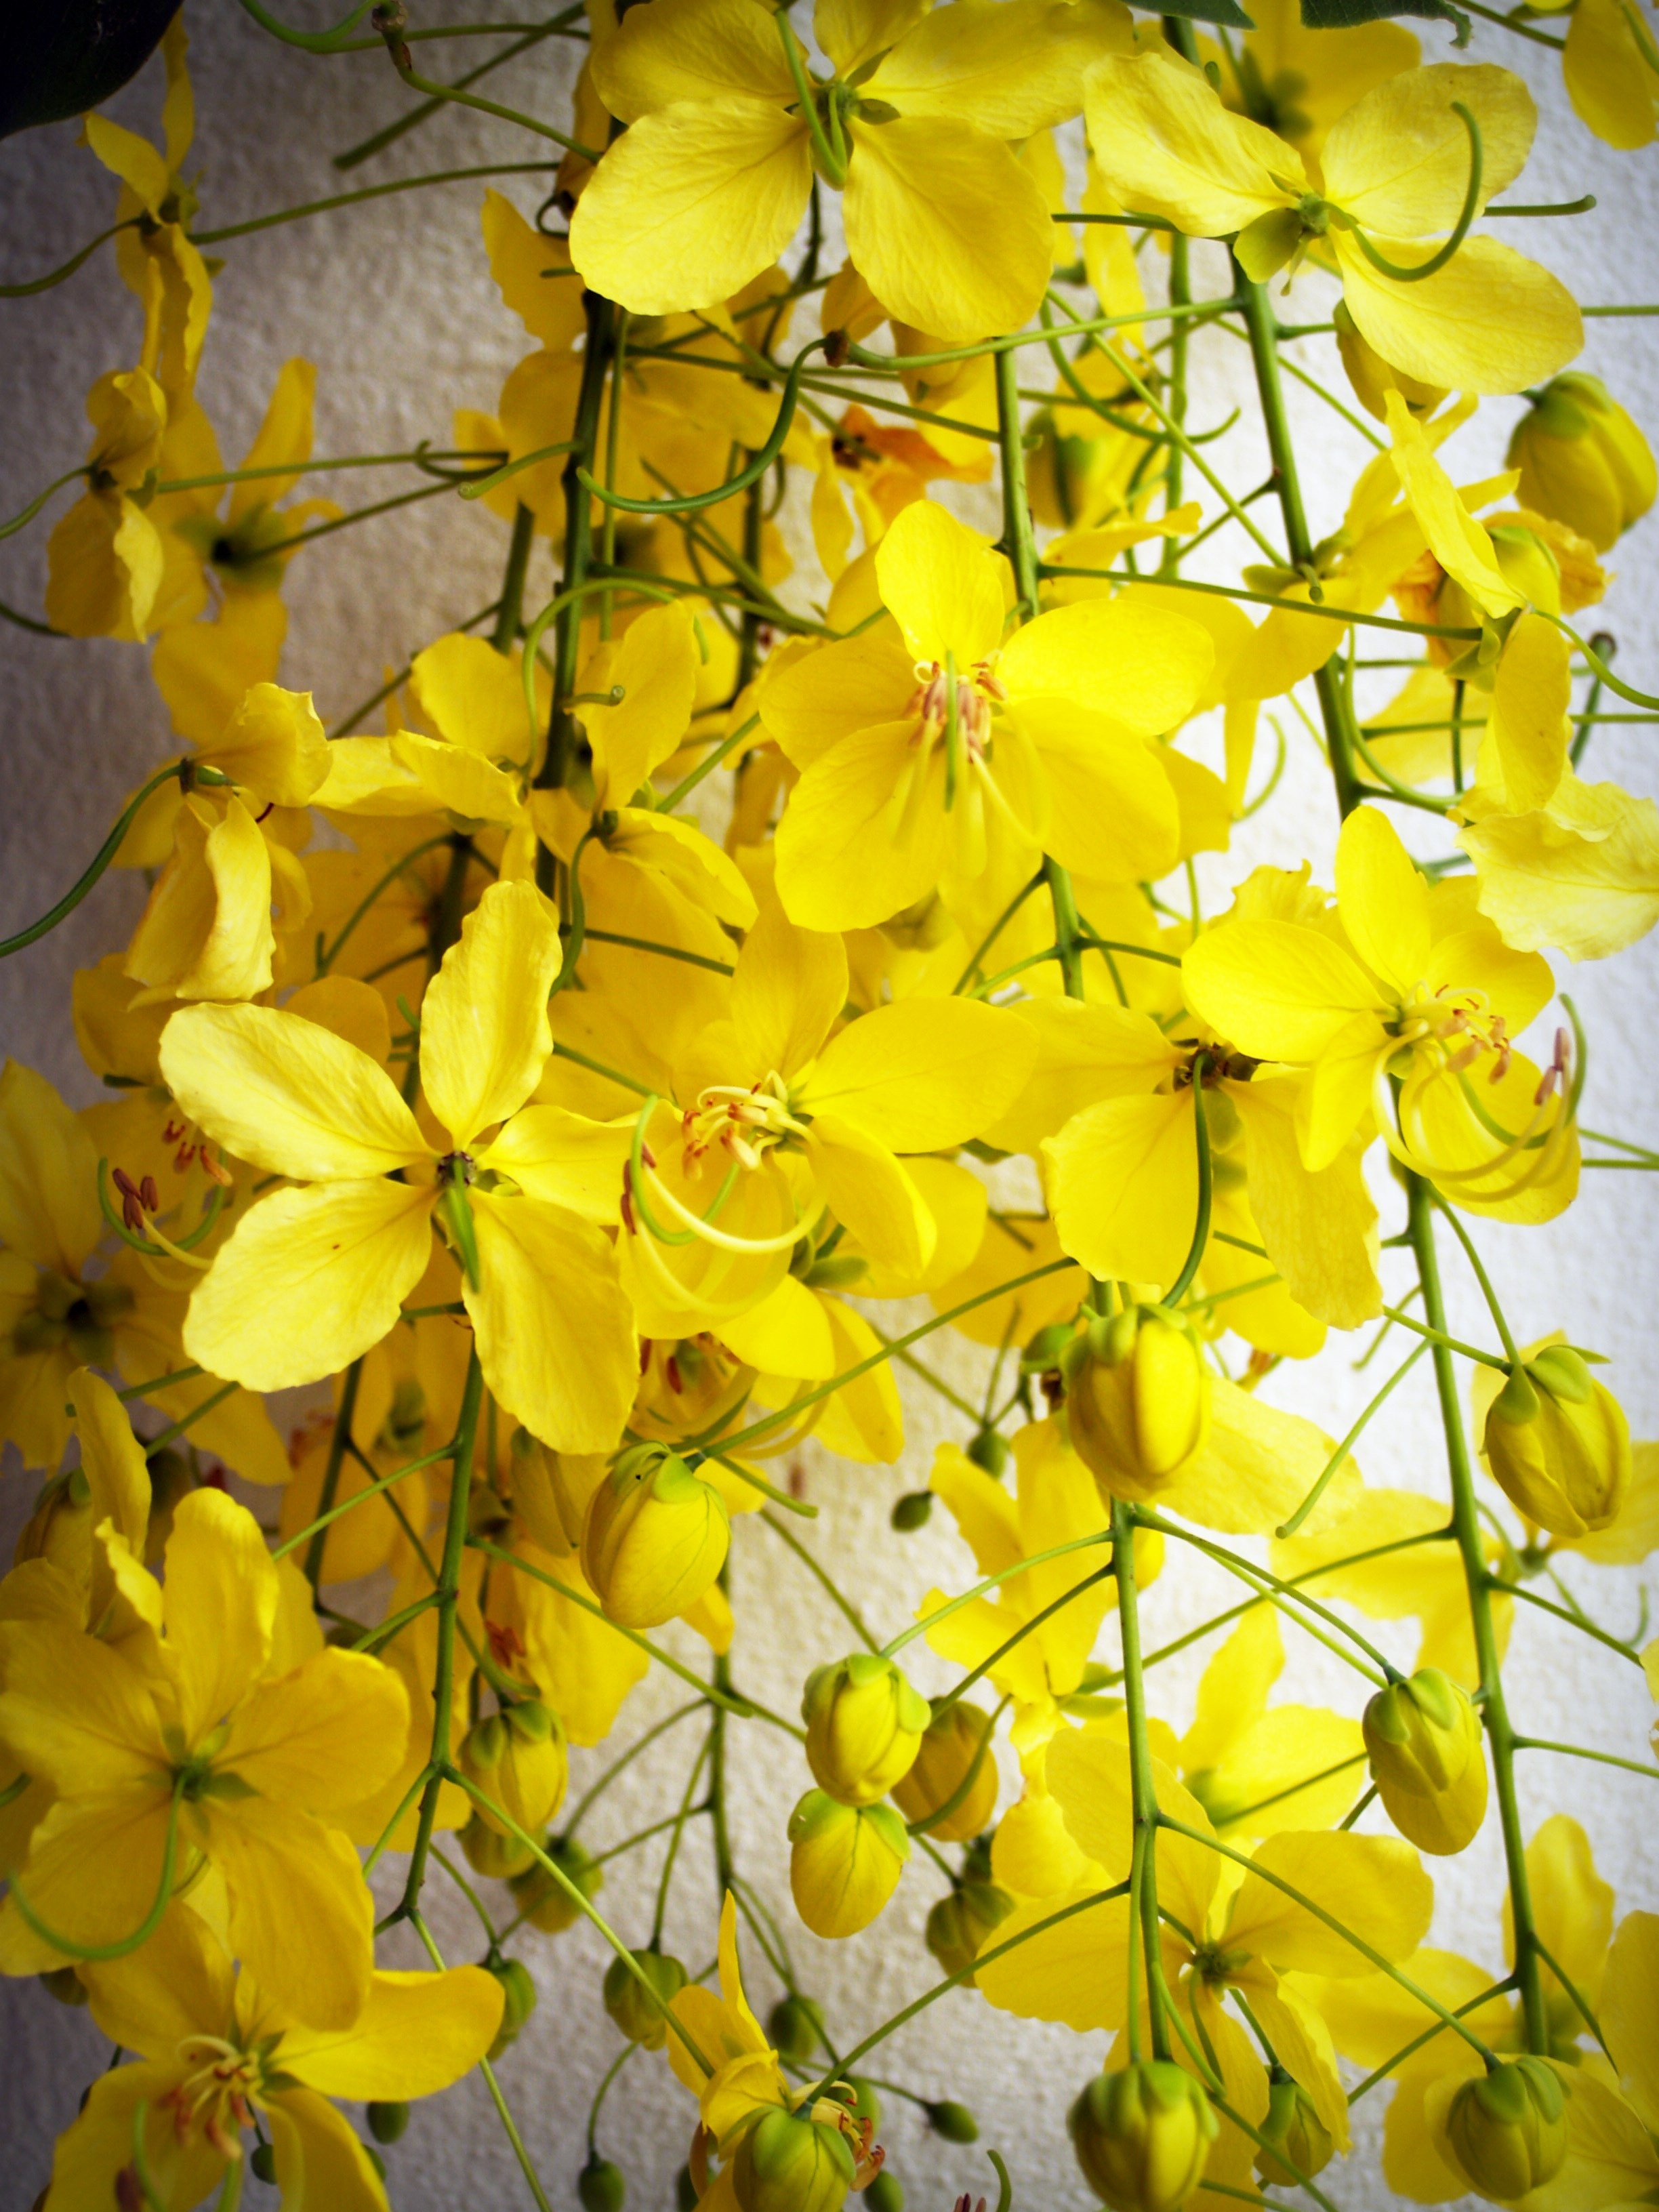
tree, nature, branch, blossom, growth, plant, bunch, white, sunlight, leaf, flower, petal, bloom, isolated, photo, summer, floral, bouquet, decoration, food, green, golden, produce, color, natural, autumn, botany, blooming, hanging, colorful, yellow, flora, season, rapeseed, thailand, wildflower, falling, national, background, gold, decorative, shrub, bright, vertical, beautiful, indian, thai, brassica, many, shower, perennials, nobody, flowering plant, maidenhair tree, cassis, cassia, laburnum, purging, ratchaphruek, tropica, caesalpiniaceae, woody plant, land plant